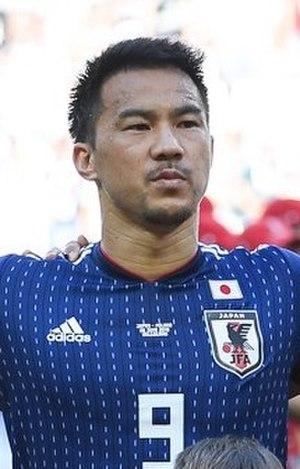
Shinji Okazaki, né le 16 avril 1986 à Takarazuka dans la préfecture de Hyōgo, est un footballeur international japonais évoluant au poste d'attaquant à la SD Huesca.